List of variations of Tute

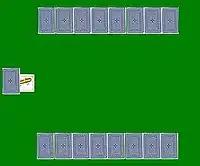
At the start of the hand both players receive eight cards, the trump is placed in the same way as normal Tute.

This Havanian of Tute is a two player variant. After the deal, each player receives eight cards. The trump is placed the same way as in two-player normal tute.